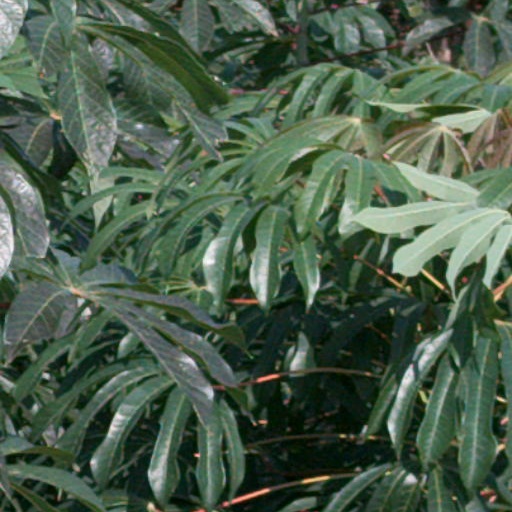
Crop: cassava